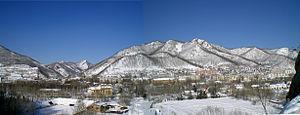
L'Incident de Dalnegorsk, plus connu sous le nom d'incident de Height 611, parfois surnommé le Roswell russe, fait référence à un présumé crash d'OVNI, le 29 janvier 1986 à Dalnegorsk, Kraï du Primorié, en Union soviétique, actuelle Russie.
Les Chinois de Sibérie sont un groupe ethnique de la Fédération de Russie vivant sur le territoire de la Sibérie et en Extrême-Orient russe, deux régions appelées traditionnellement Sibérie.
Dalnegorsk est une ville du kraï du Primorie, dans l'Extrême-Orient russe. Sa population s'élevait à 36 351 habitants en 2013.